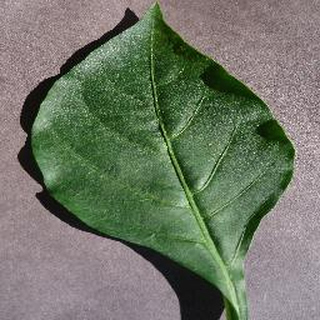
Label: healthy_bell_pepper